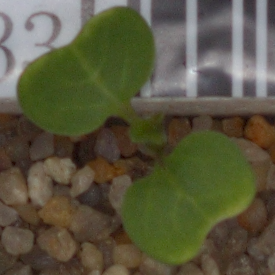
Label: charlock